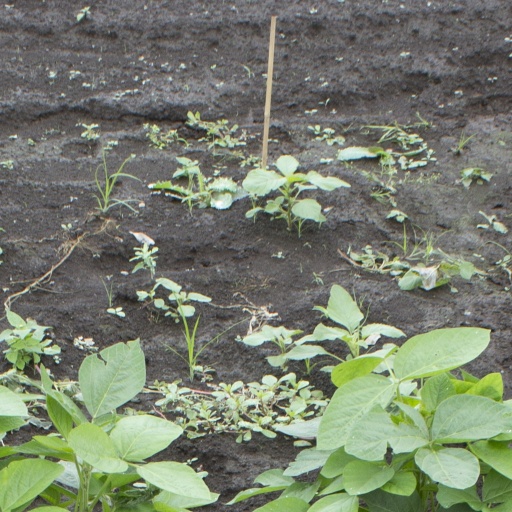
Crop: soybean